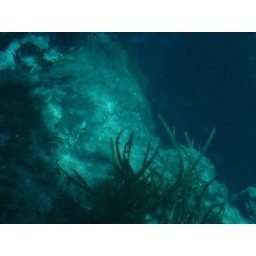
The water is so clear at Silver Springs because it's fed by an underwater spring.